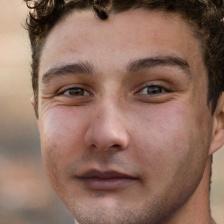
Label: faces